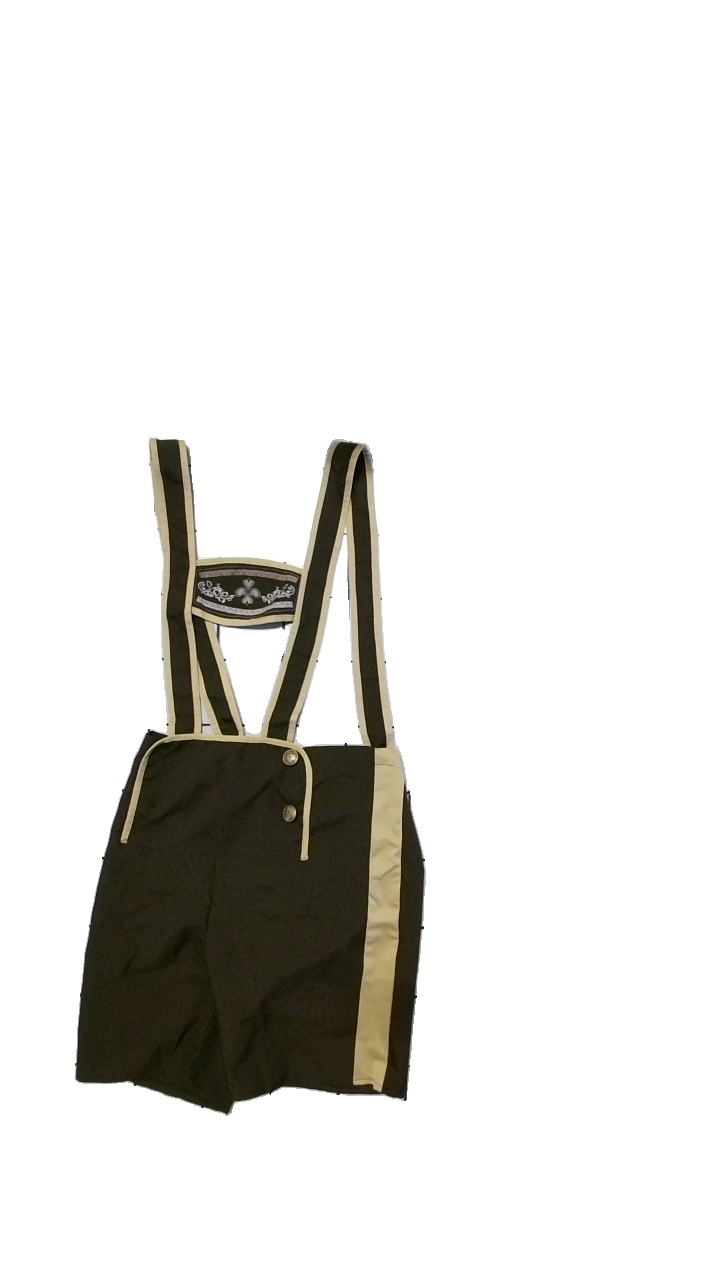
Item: Shorts (Ladies)
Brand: Missing
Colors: Brown
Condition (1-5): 5
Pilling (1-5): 5
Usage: Reuse
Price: <50